Minye Kyawswa

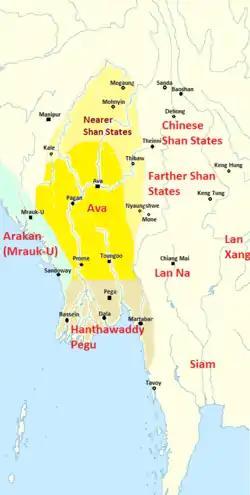
Political map of Burma in the 15th century

Between 1410 and 1415, Minye Kyawswa would bring war to all of Ava's enemies with increased vigor. He nearly succeeded in defeating Pegu, and Ava would not see a similar degree of military success again.